Chris Boardman

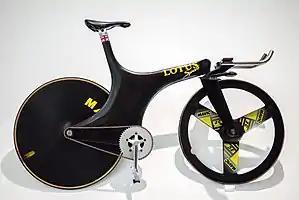
The Lotus 108 bicycle Boardman used to win the 4 km individual pursuit at the 1992 Summer Olympics

At the 1992 Summer Olympics in Barcelona, Boardman rode a Lotus 108 in the 4 km individual pursuit. Lotus Engineering's 'uni-axle' design incorporated several new features. Boardman caught Germany's Jens Lehmann, the 1991 World Champion, in the Olympic final on his way to winning the gold medal.